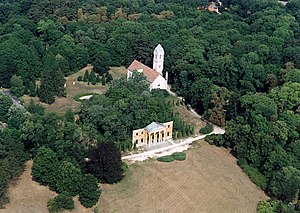
Josef af Østrig (1776-1846) / Biografi / Palatin af Ungarn
Ruinerne af hans slot i Alcsútdoboz
Ærkehertug Josef af Østrig var en østrigsk ærkehertug, der var palatin af Ungarn fra 1796 til 1847. Han var søn af den Tysk-romerske kejser Leopold 2. og yngre bror til kejser Frans 2.